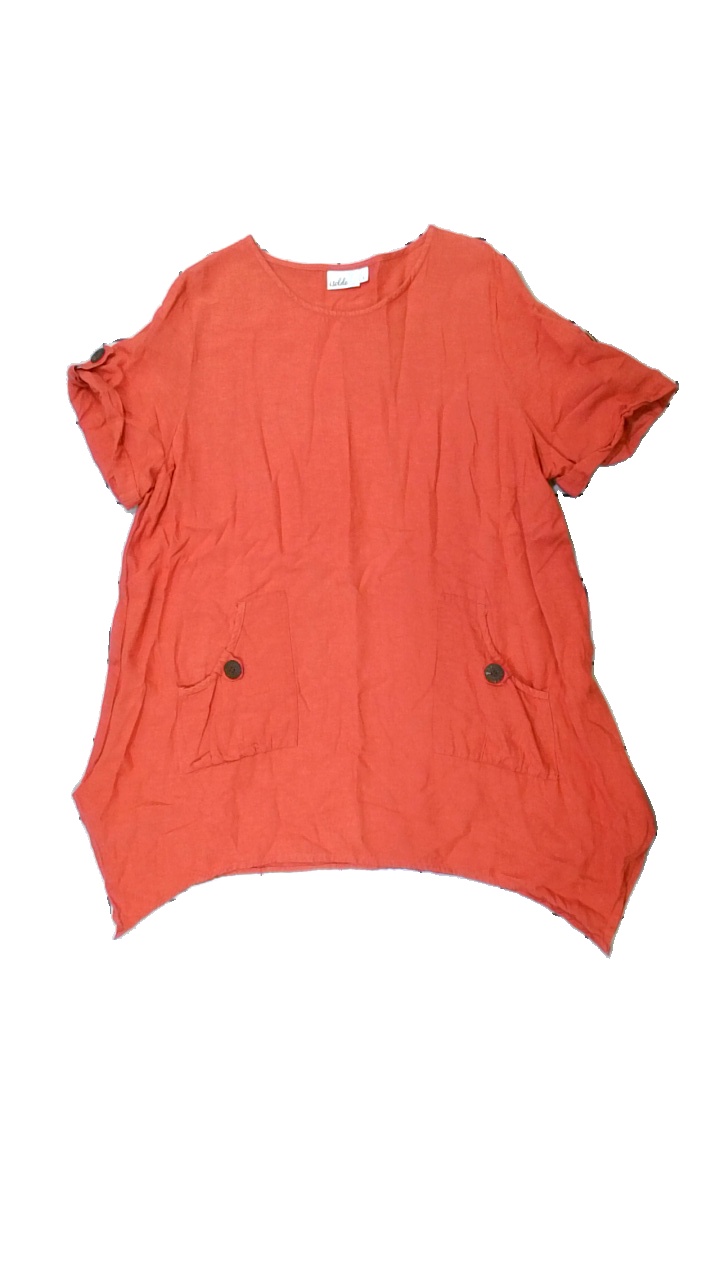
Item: Tunic (Ladies)
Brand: Isolde
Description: röd tunika
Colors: Red
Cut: Regular
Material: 59% cotton 41% viscose
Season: All
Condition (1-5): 5
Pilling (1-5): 5
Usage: Reuse
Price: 50-100